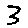
Label: 3